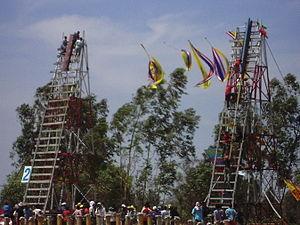
Yasothon est une ville de la région nord-est de la Thaïlande, capitale de la province du même nom, située sur la rive nord de la Chi, un sous-affluent du Mékong, à environ 500 km de Bangkok.